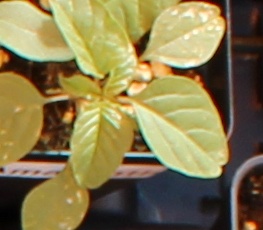
Label: Palmer Amaranth